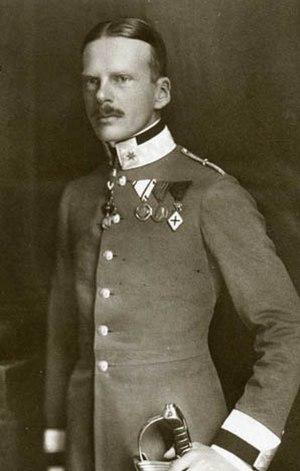
Georges François Joseph Léopold Marie de Bavière, né le 2 avril 1880 à Munich et décédé le 31 mai 1943 à Rome, est un prince de Bavière, un militaire allemand et un prêtre de l'église catholique.